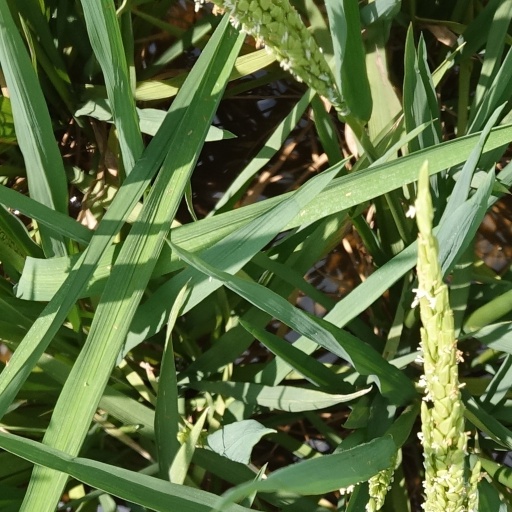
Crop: rice